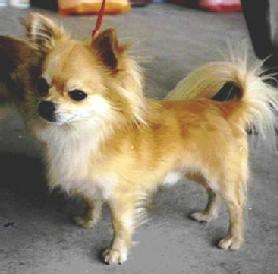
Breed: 420-n000124-Chihuahua